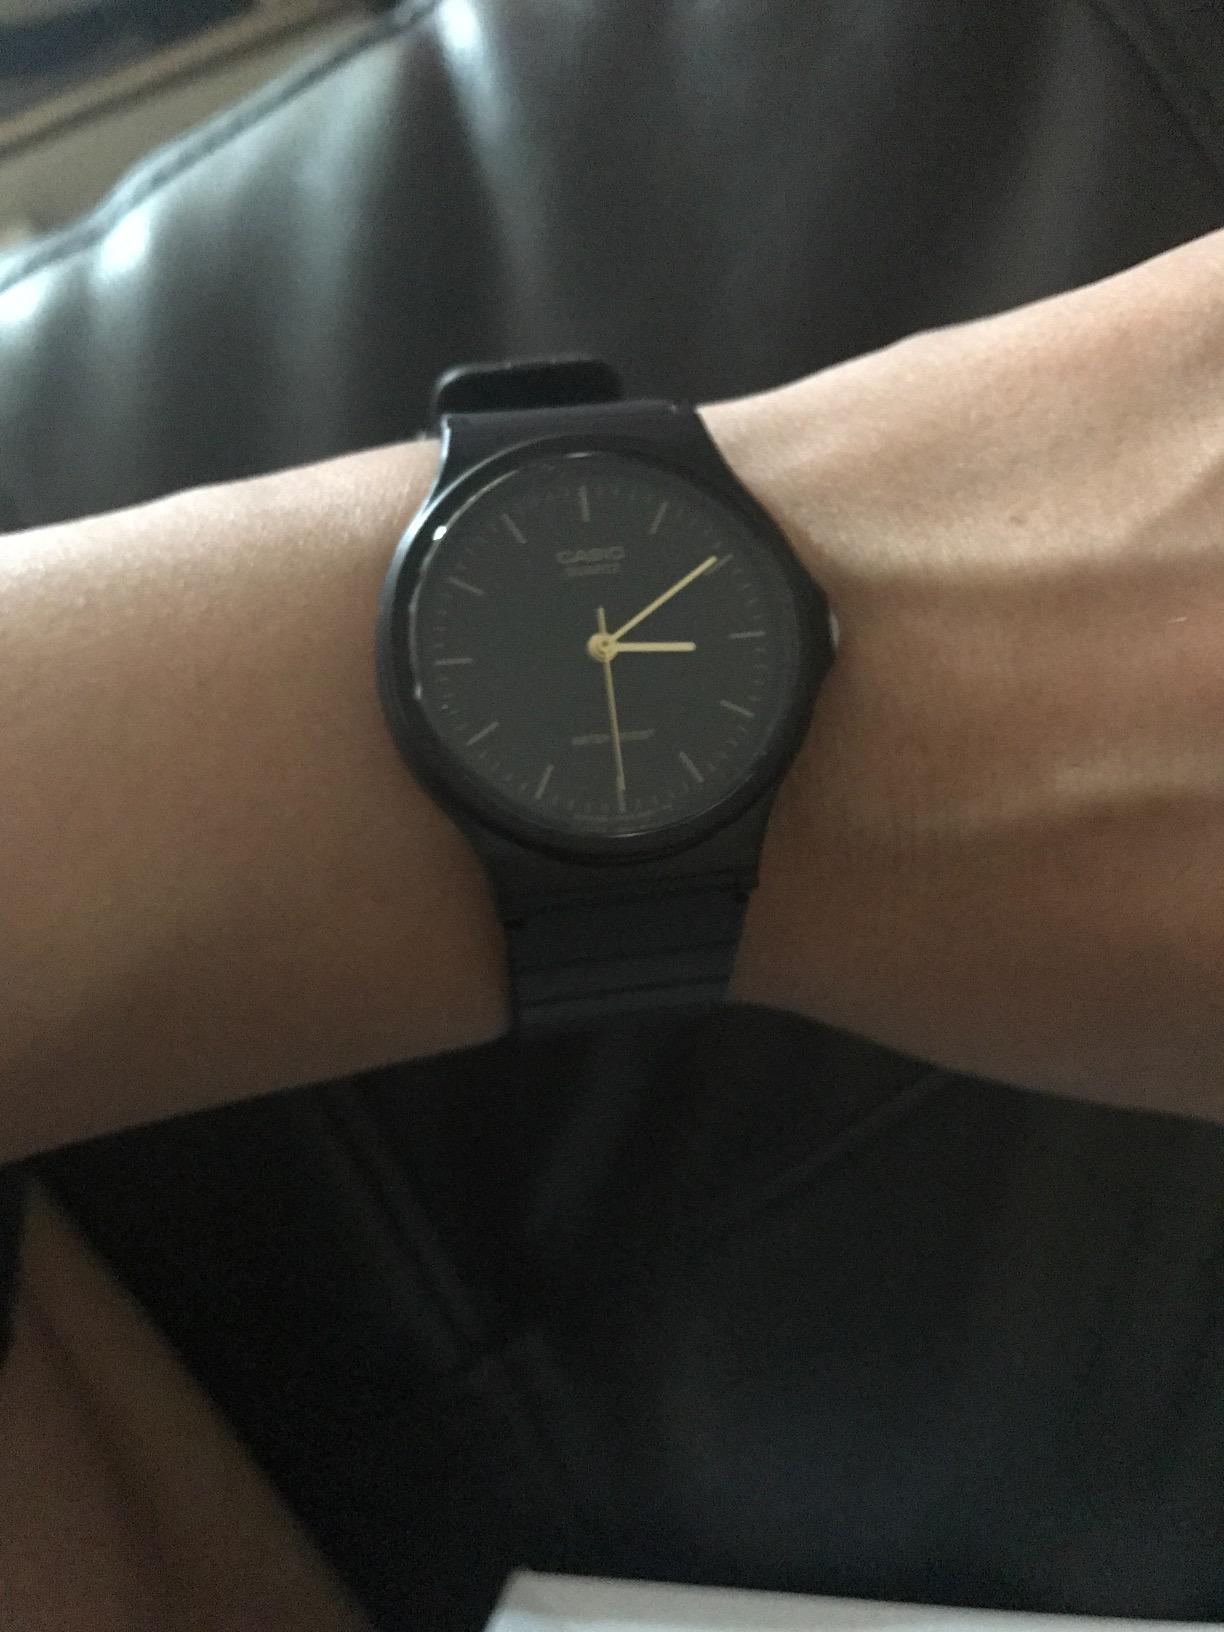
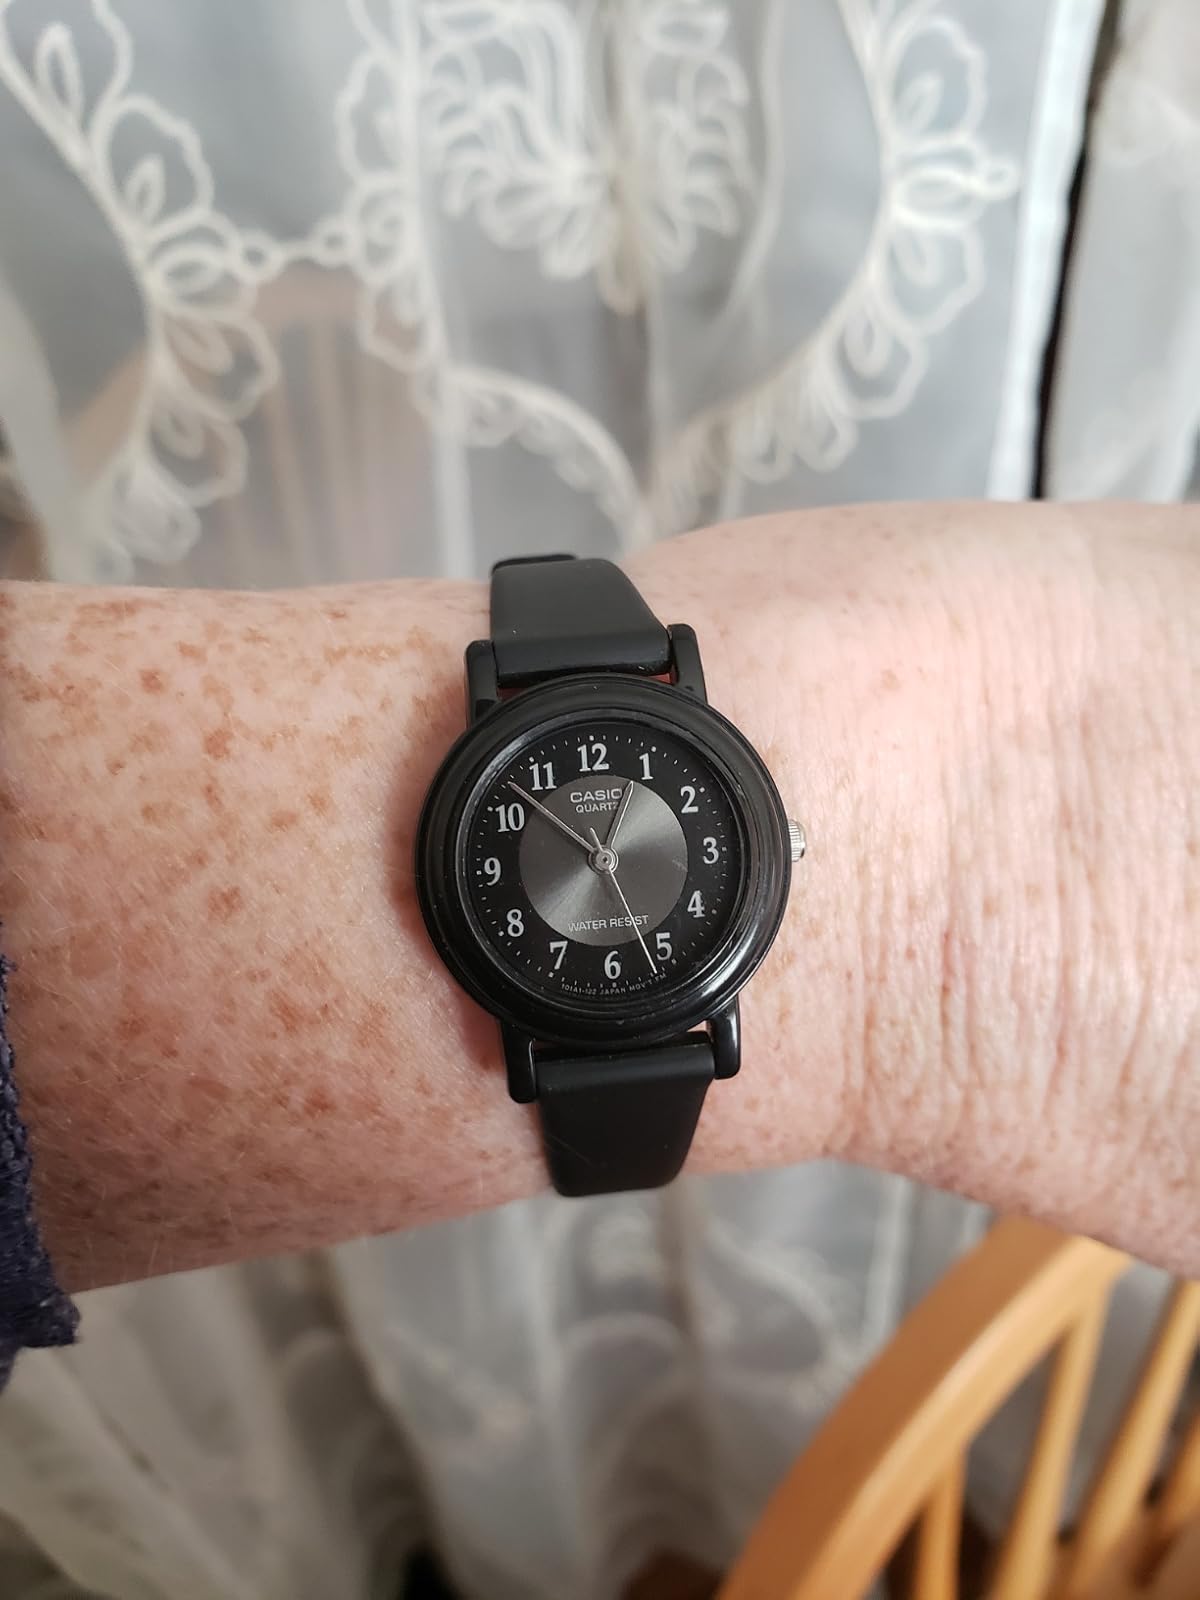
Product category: accessories_watch
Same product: no